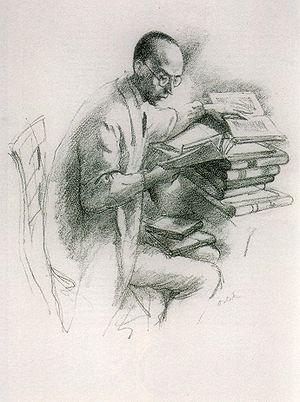
Klabund, de son véritable nom Alfred Henschke, est un écrivain et poète allemand.